Question: What has red sail?
Tambaya: Me yake da jan fulafulai?
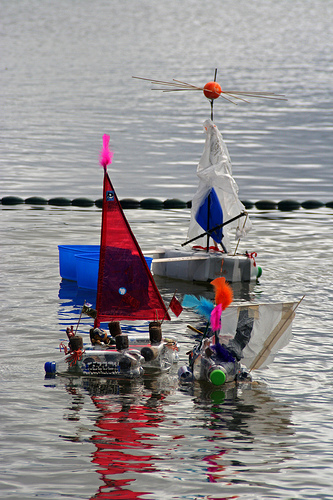
Answer: Boat.
Amsa: Kwalekwale.